Separation barrier

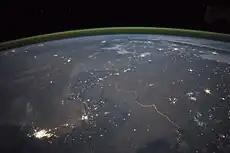
The India-Pakistan border seen at night

The Egypt–Gaza barrier is often referred as "separation barrier" in the media or as a "separating wall". In December 2009, Egypt started the construction of the Egypt–Gaza barrier along the border with Gaza, consisting of a steel wall. Egypt's foreign minister said that the wall, being built along the country's border with the Gaza Strip will defend it "against threats to national security". Though the construction paused a number of times, the wall is nearly complete.